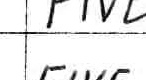
Label: five